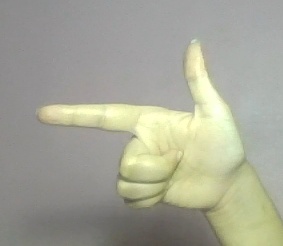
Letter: yaa